Great Northern and London and North Western Joint Railway

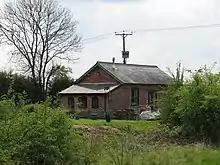
Waltham-on-the-Wolds former railway station building

At Leicester the Great Northern Railway had its own commodious station at Belgrave Road, but it never saw much traffic, nor justified its four main platforms, for its maximum regular service consisted of about seven trains each way daily, plus a few seasonal holiday trains on Saturdays during the summer months. The local service usually worked to and from Grantham and was operated by GNR trains.